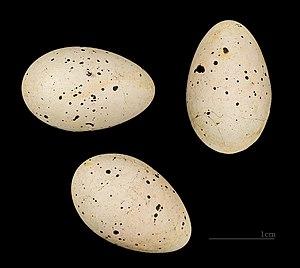
L'Hypolaïs pâle est une espèce de passereaux de la famille des Acrocephalidae.